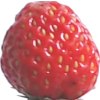
Label: strawberry